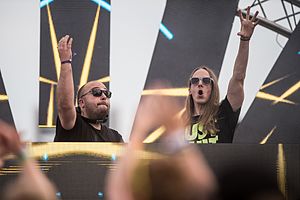
Pegboard Nerds
Pegboard Nerds er en dansk/norsk dubstep-duo bestående af house og trance-produceren Michael Parsberg og norske Alexander Odden.